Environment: real
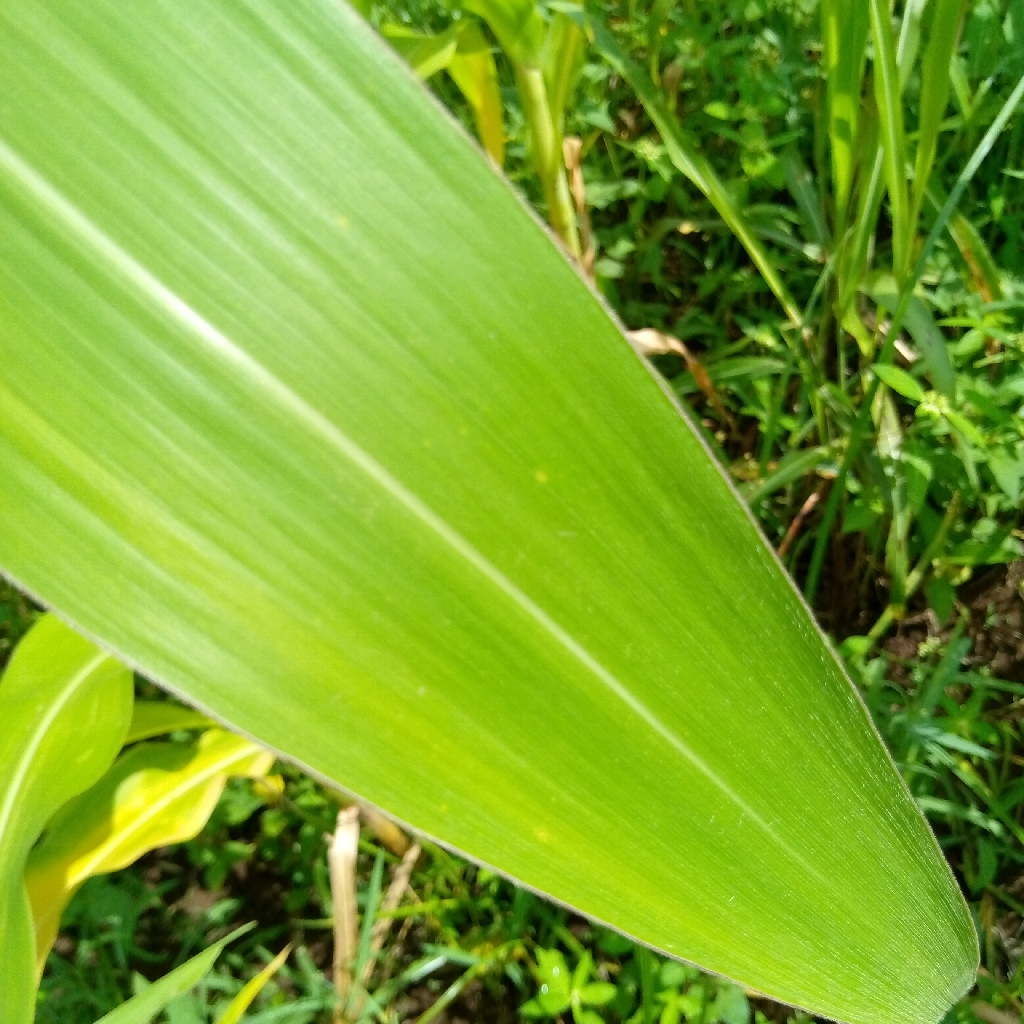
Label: healthy